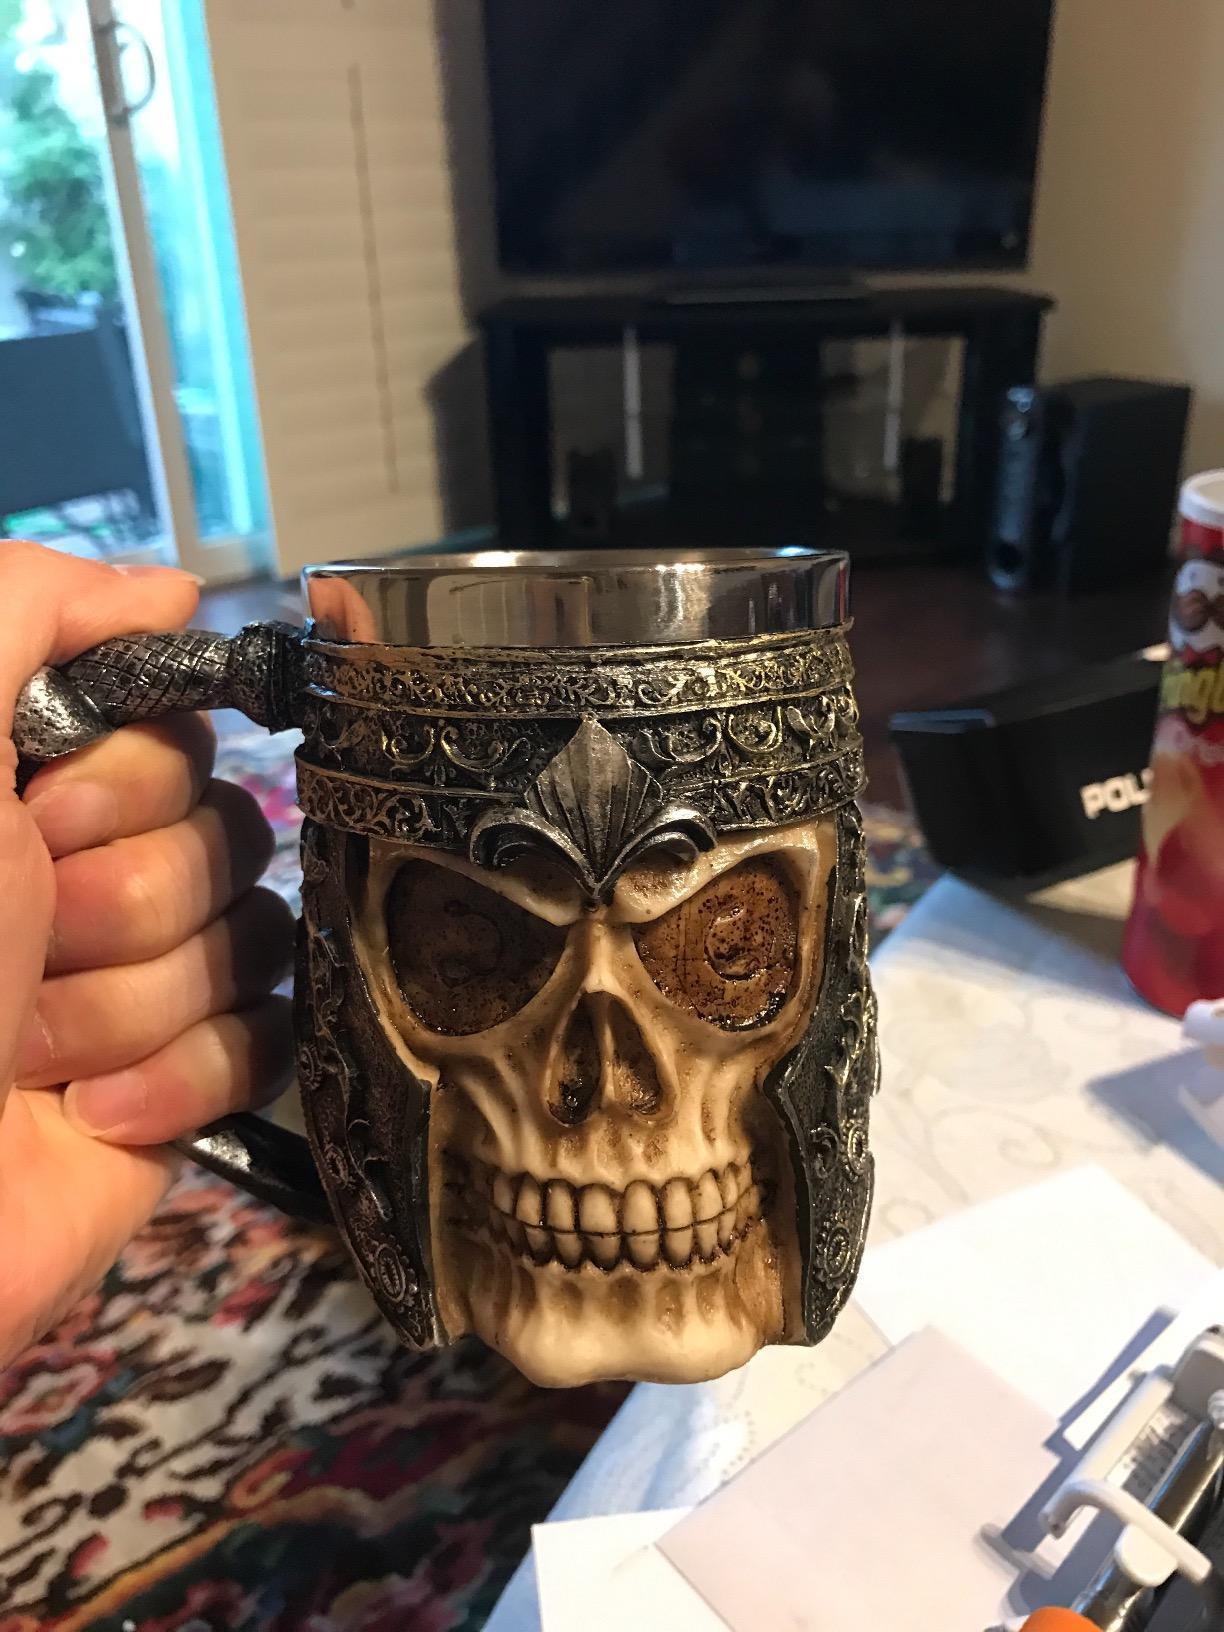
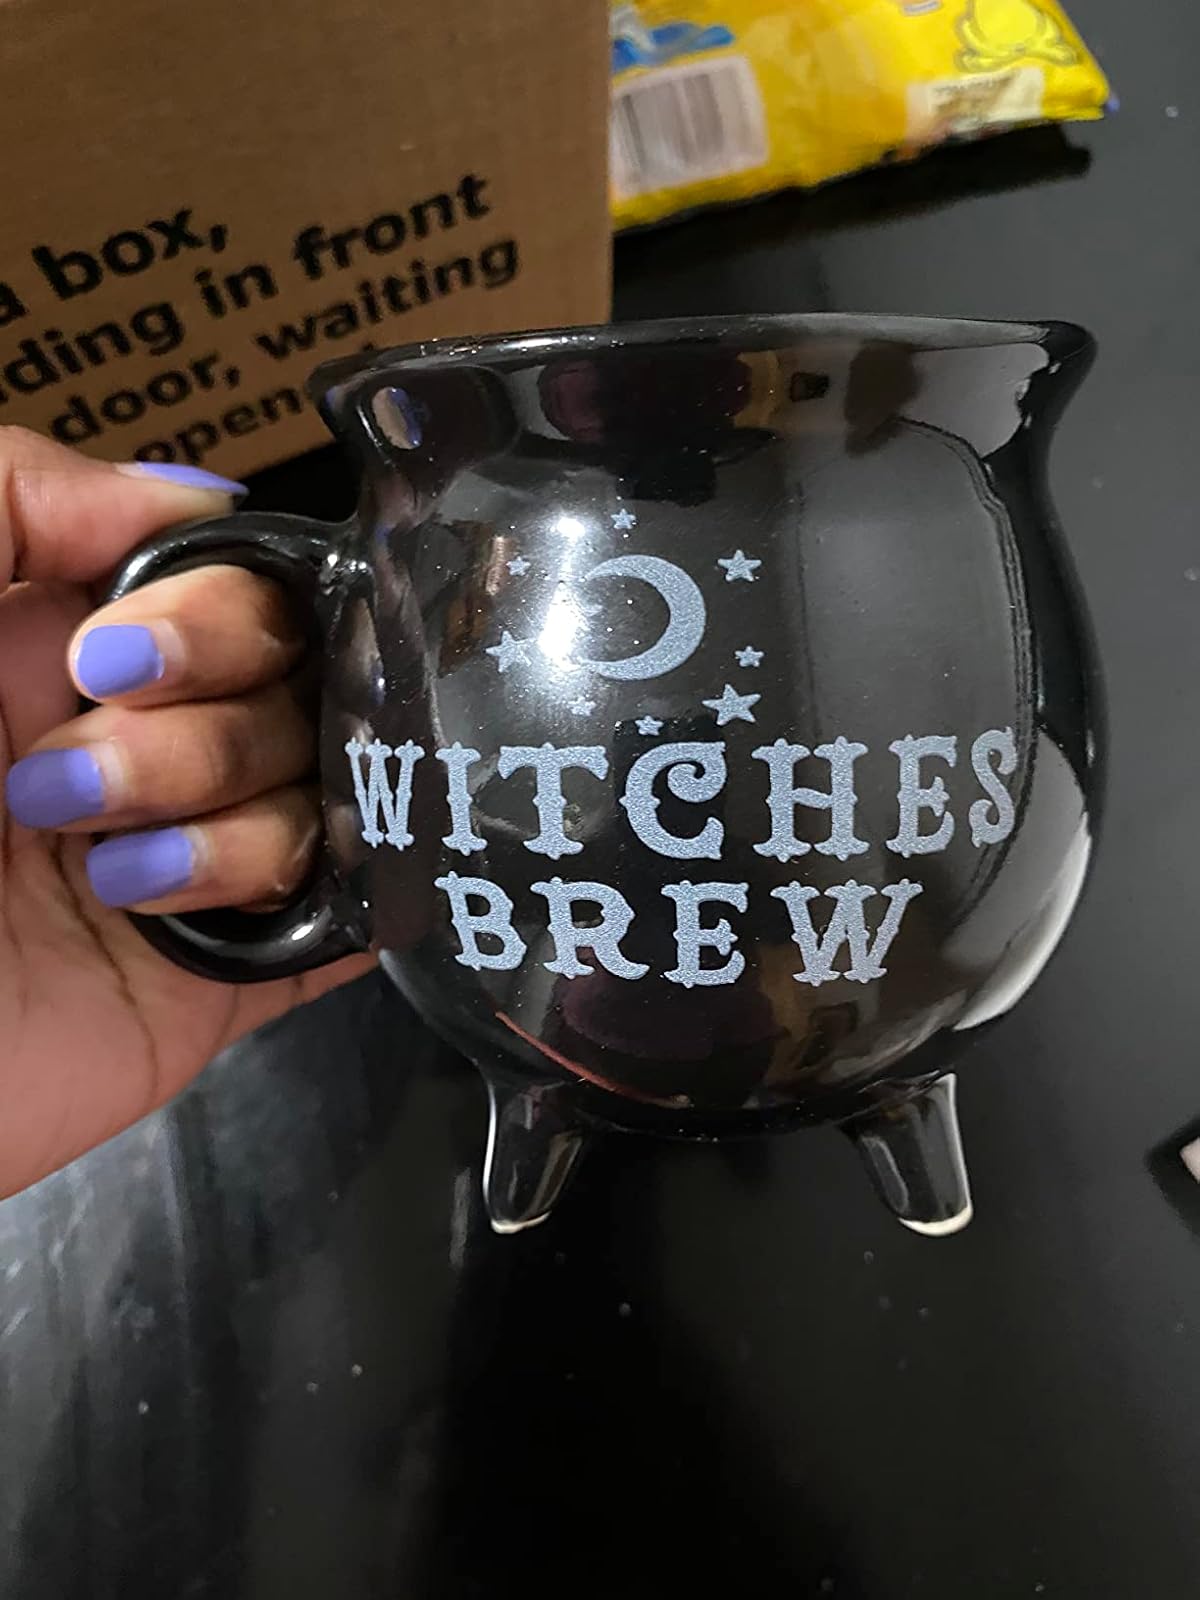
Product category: items_mug
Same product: no